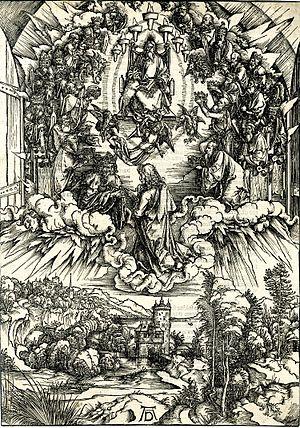
L'Apocalypse est une suite de 15 xylographies réalisées par Albrecht Dürer entre 1496 et 1498, inspirées du Livre de l'Apocalypse, dans le Nouveau Testament. Réunies en volume par Dürer, ces gravures constituent la seule série qu'il ait réalisée d'un seul jet. Il en donnera une seconde version en 1511 avec de légères modifications.